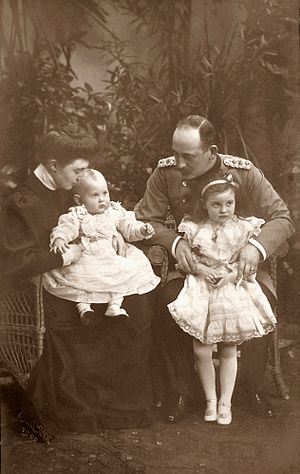
Marie Alexandra af Baden / Biografi
Prins Max og Prinsesse Marie Louise af Baden med deres børn Prinsesse Marie Alexandra og Prins Berthold i 1907.
Prinsesse Marie Alexandra af Baden var en tysk prinsesse af Baden, der gennem sit ægteskab med prins Wolfgang af Hessen var prinsesse af Hessen.